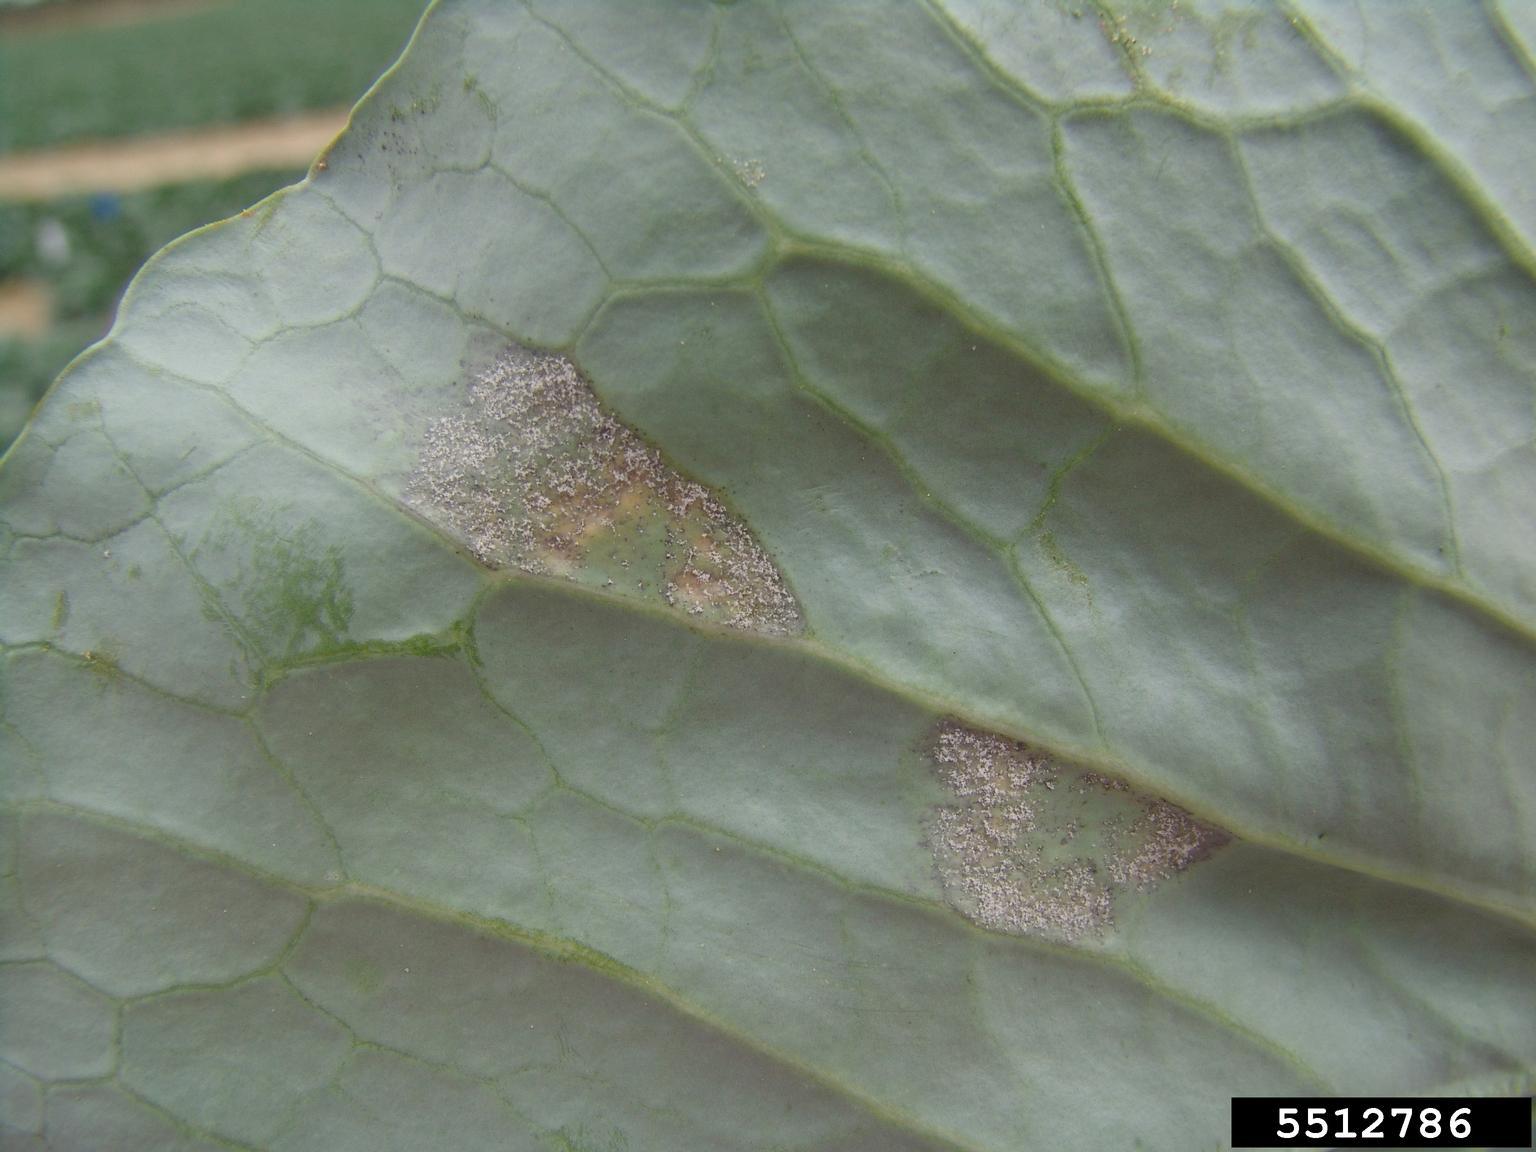
Plant: Cabbage
Disease: cabbage downy mildew